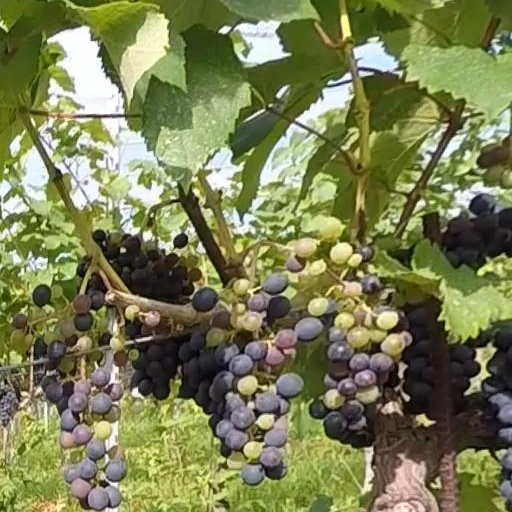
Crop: grape